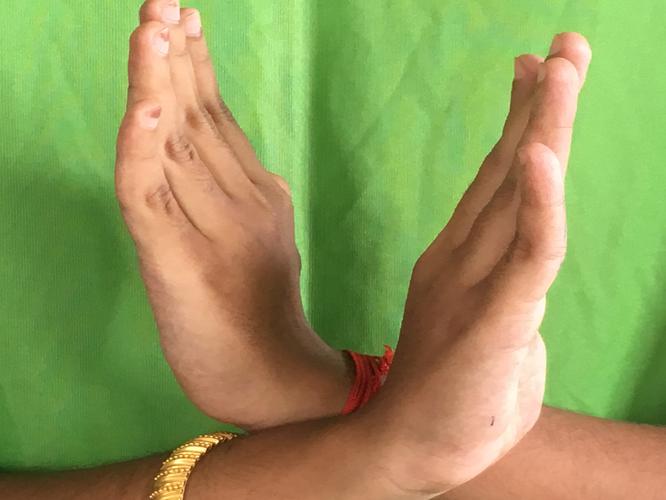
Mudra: Swastikam
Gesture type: double_hand